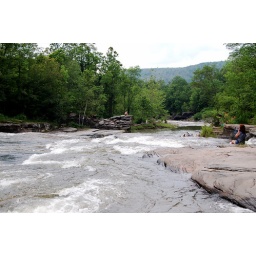
Our chosen swimming spot was above the falls, in waist deep water that was only moderately quick.